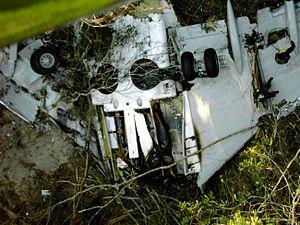
Le vol Gol 1907 est un vol de la compagnie aérienne brésilienne Gol qui s'est écrasé, le 29 septembre 2006 au-dessus de l'Amazonie alors qu'il assurait la liaison Manaus - Brasilia après avoir heurté un avion d'affaires Embraer Legacy 600.